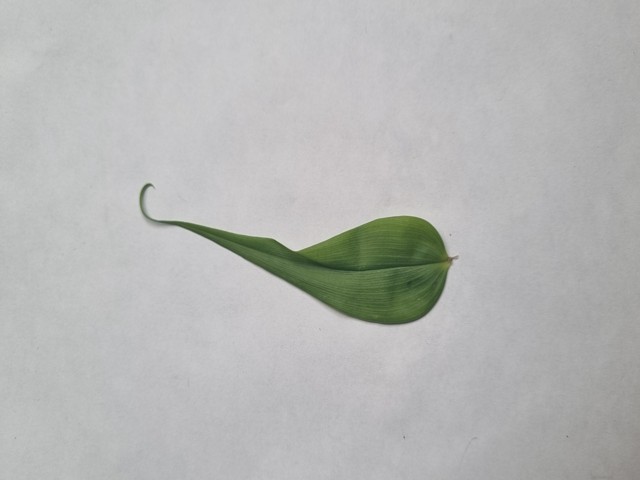
Plant: agnishika